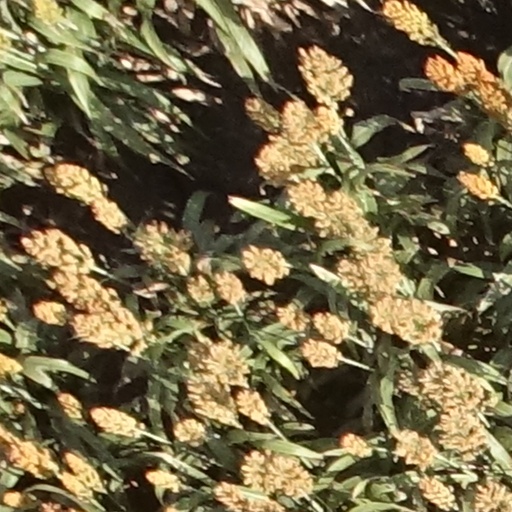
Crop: sorghum